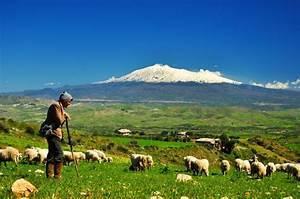
sheep